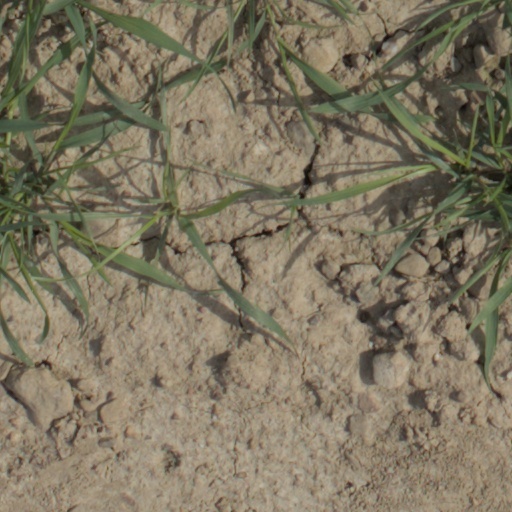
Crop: wheat